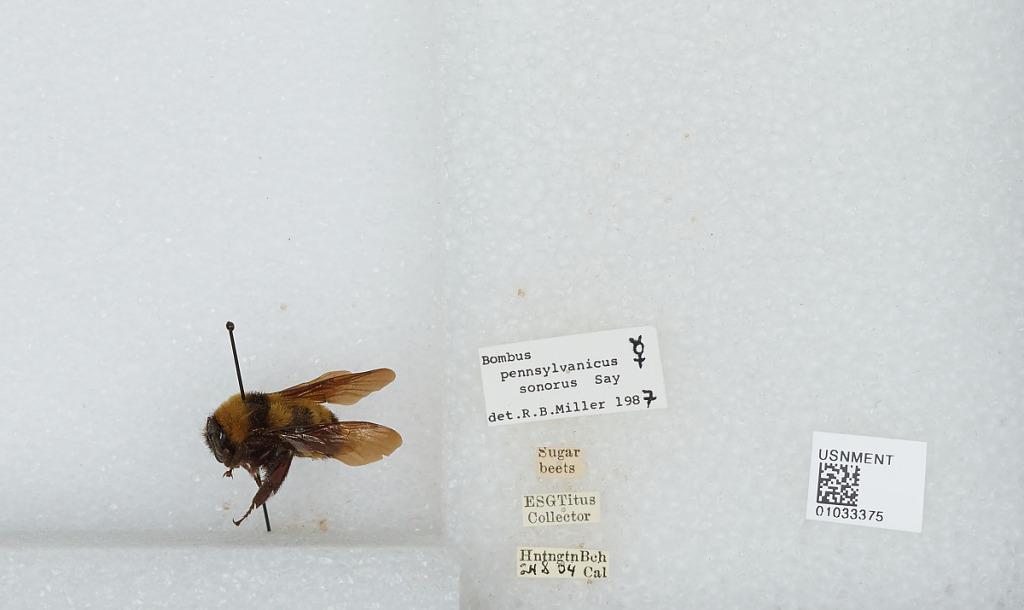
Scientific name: Bombus (Fervidobombus) sonorus Say
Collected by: E. Titus
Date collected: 1904-8-24
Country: United States
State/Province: California
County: Orange
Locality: Huntington Beach
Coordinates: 33.6928, -118
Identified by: Miller, R. B.